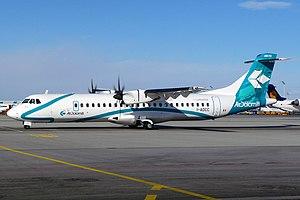
Air Dolomiti est une compagnie aérienne régionale italienne, basée à Dossobuono, Villafranca di Verona. C'est une compagnie régionale qui appartient à Lufthansa et qui dessert également Barcelone, Francfort-sur-le-Main, Genève, Munich, Paris et Prague.
L'entreprise Avions de transport régional, abrégée en ATR, est un groupement d'intérêt économique franco-italien fondé en 1982 spécialisé dans la construction aéronautique d'avions turbopropulseurs pouvant transporter de 48 à 78 personnes.